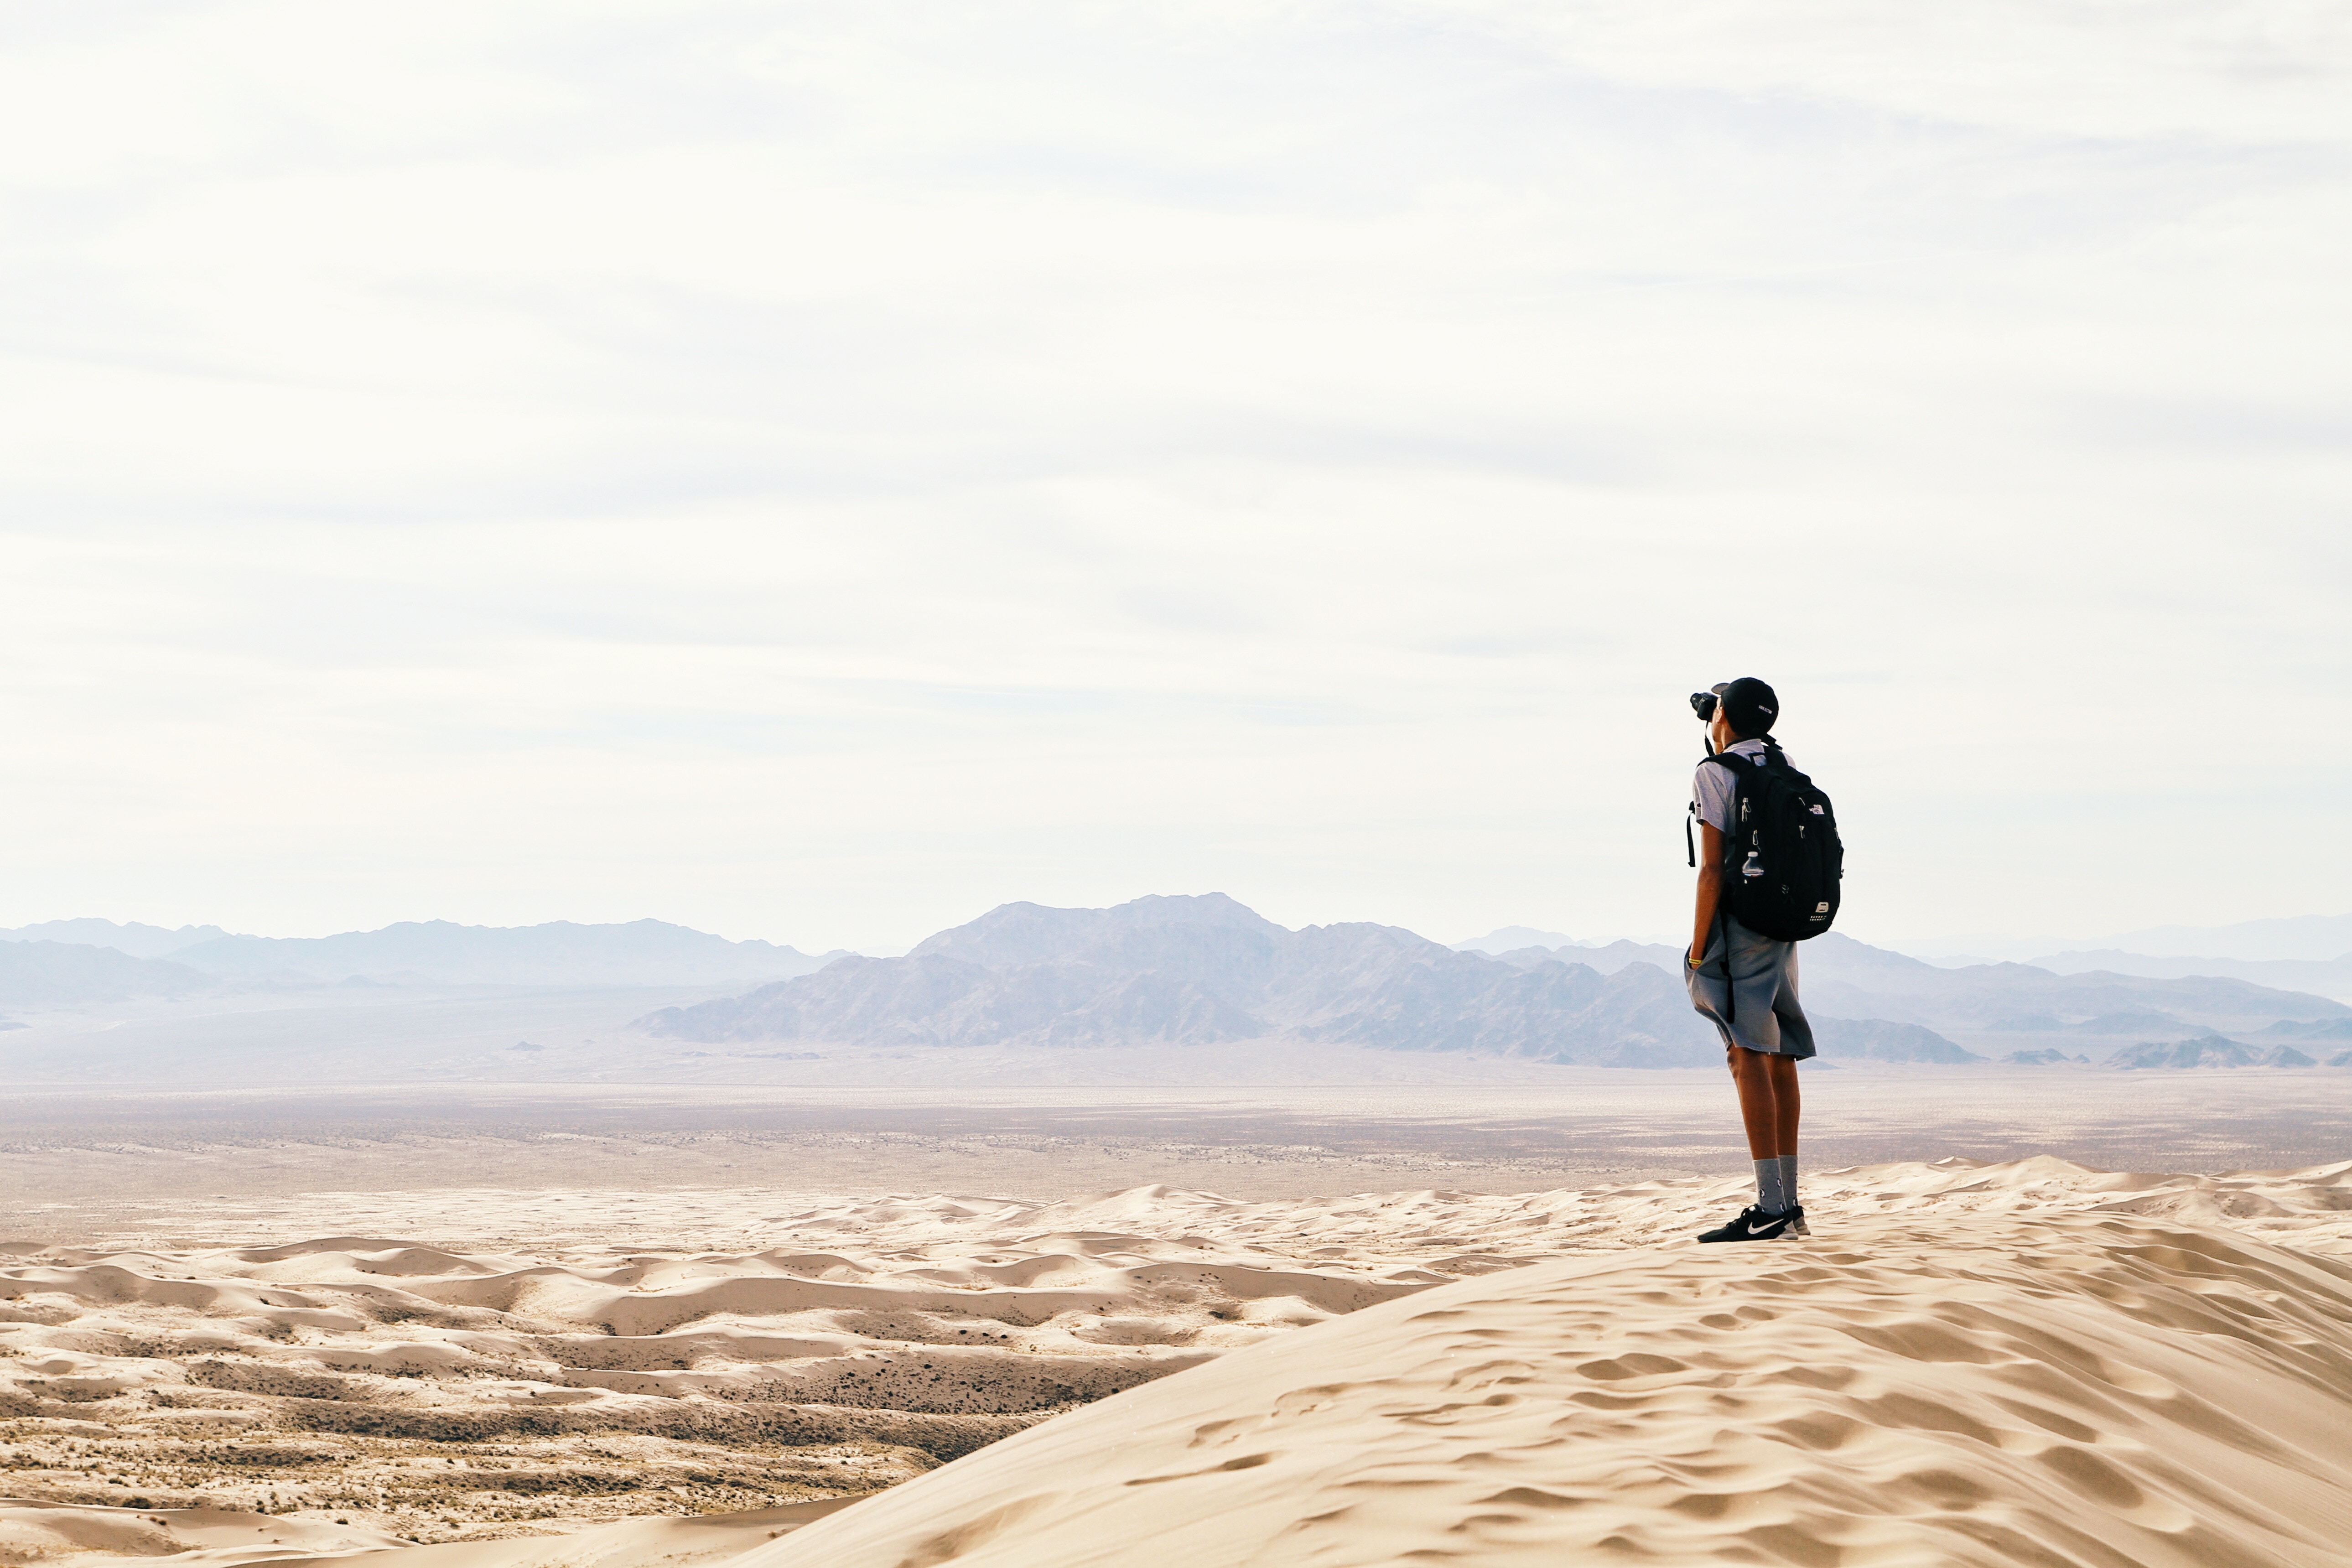
landscape, sand, horizon, cloud, sky, girl, desert, dune, vacation, tourism, photograph, sahara, wadi, erg, aeolian landform, ecoregion